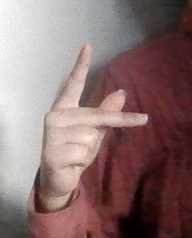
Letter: dha